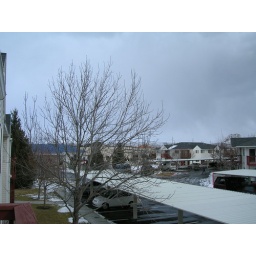
They are behind the bare tree in this photo...